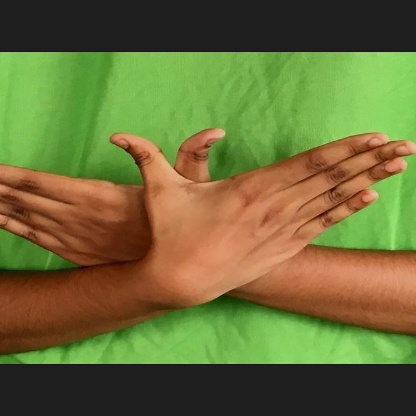
Mudra: Garuda